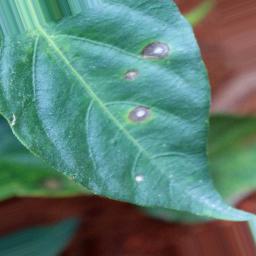
Label: cercospora